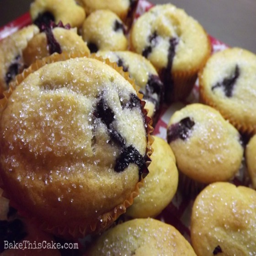
overhead photo of vintage blueberry muffins homemade recipe bake this cake